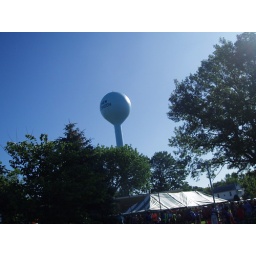
Final water tower in New London